Slavic dialects of Greece

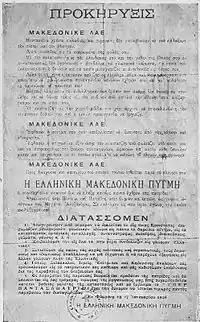
Proclamation of Greek nationalists from 1926, per which the "Bulgarian language" is forbidden for the locals.

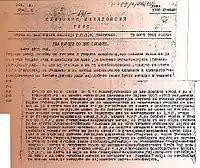
"Slavomacedonian voice" newspaper from March 25, 1944. The newspaper was published in a non-standardized Kostur dialect by the Slavomacedonian National Liberation Front during the WWII.

The Slavic dialects of Greece are the Eastern South Slavic dialects of Macedonian and Bulgarian spoken by minority groups in the regions of Macedonia and Thrace in northern Greece. Usually, dialects in Thrace are classified as Bulgarian, while the dialects in Macedonia are classified as Macedonian, with the exception of some eastern dialects which can also be classified as Bulgarian. Before World War II, most linguists considered all of these dialects to be Bulgarian dialects. However, other linguists opposed this view and considered Macedonian dialects as comprising an independent language distinct from both Bulgarian and Serbo-Croatian.